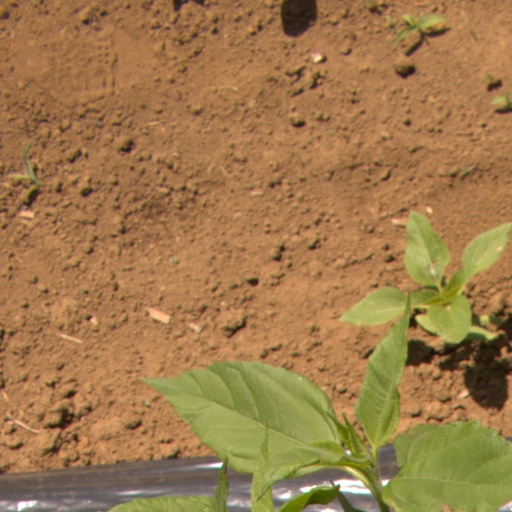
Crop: Jerusalem artichoke